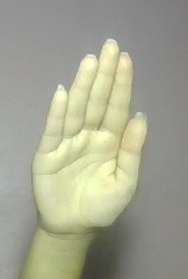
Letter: seen